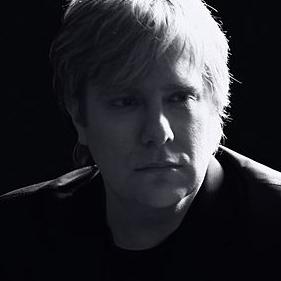
Age: 34